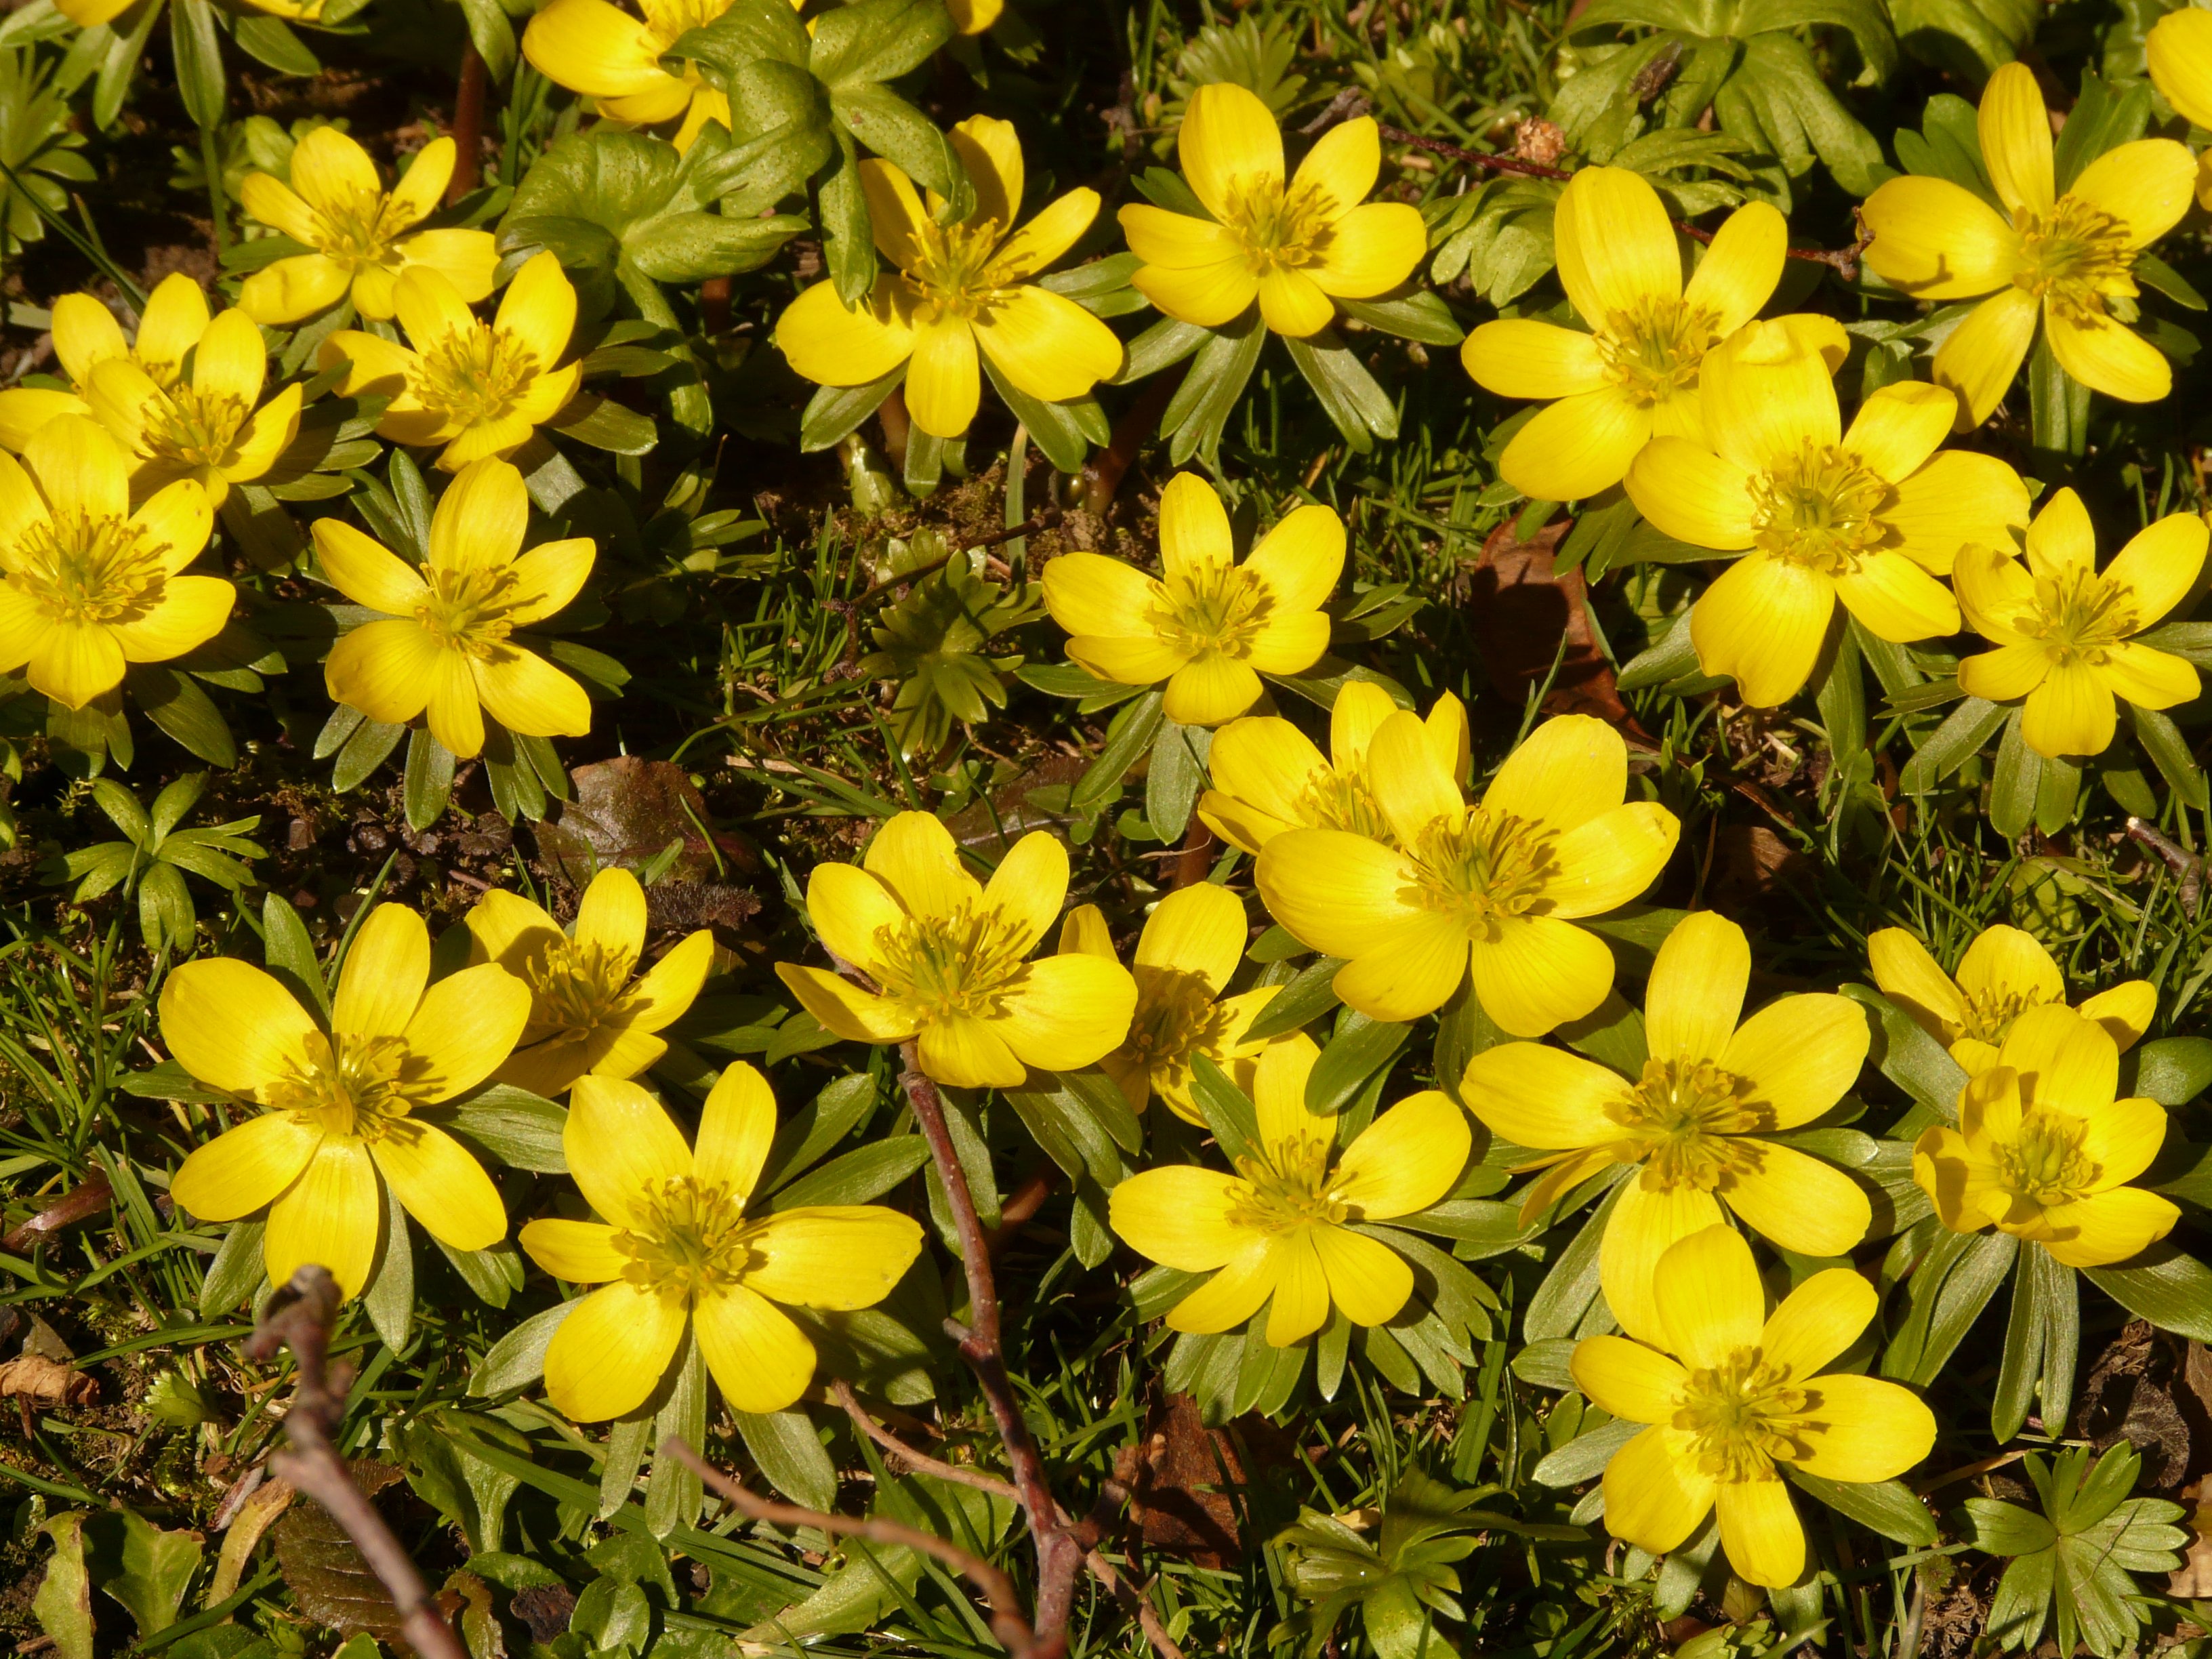
plant, meadow, flower, spring, color, macro, colorful, yellow, garden, close, flora, wildflower, flowers, flowering plant, hahnenfu gew chs, hypericaceae, land plant, large flowered evening primrose, winterling